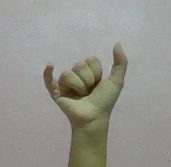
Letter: ya